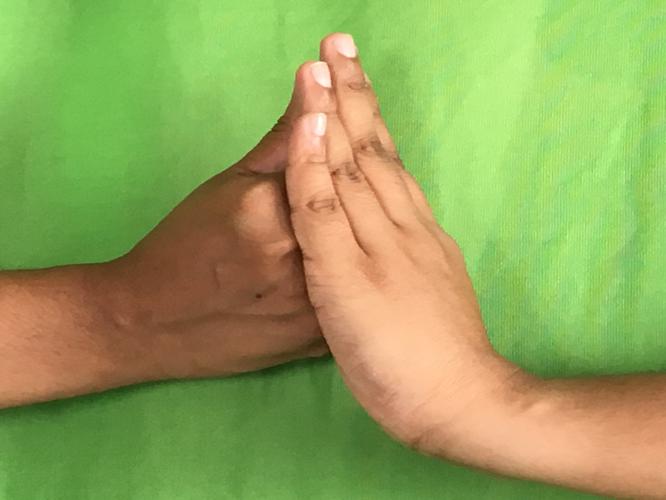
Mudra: Shanka
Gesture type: double_hand